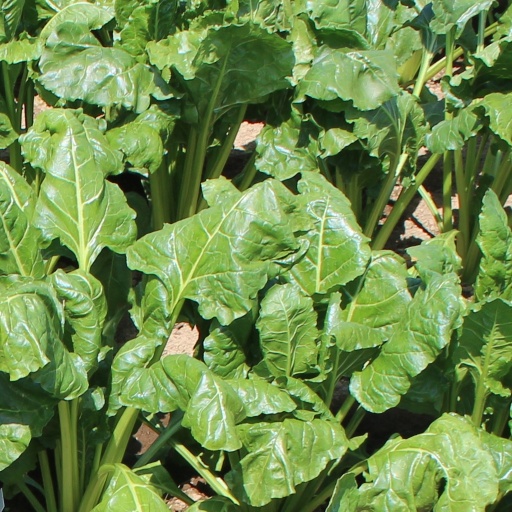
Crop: sugar beet